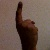
The image shows a hand gesture representing the number 1 in Indian Sign Language.